Carolina madtom

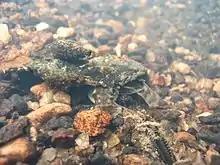
A hiding madtom

The Carolina madtom faces a variety of threats from declines in water quality, loss of stream flow, riparian and instream fragmentation, deterioration of instream habitats, and expansion of the invasive predator Flathead catfish. These threats are expected to be exacerbated by urbanization and climate change.